El Tajín

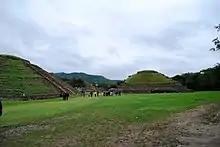
Approaching Arroyo Group from south east

This is called the Arroyo Group because two streams surround it on three sides. This area is one of the oldest sections of the city, and is more than . It is flanked by four high buildings, named Buildings 16, 18, 19 and 20, which were topped by temples. Stairways lead from the plaza floor to the temples above. Unlike the rest of the city, these four buildings are uniform in height and nearly symmetrical. The pyramids here are primitive in comparison to the rest of the site, with niches that are not as finely formed. The east and west pyramids of the arroyo group each held three temples at the top. Another unusual feature is that this plaza has no smaller structures such as buildings or altars to break up the space. It has been determined that this was the city marketplace because of the large plaza space for stalls and for a deity found here that is related to commerce. The merchant deity found here has features more in common with this kind of deity in the central highlands of Mexico than of Tajín. The market that filled this plaza consisted of stalls made with sticks and cloth offering regional products such as vanilla as well as products from other parts of Mesoamerica such as jaguar skins, exotic birds such as the parrot and the macaw and quetzal feathers. Slaves for service and sacrifice were also sold here. West of the building on the south side is a large ball court with sloped sides and sculpted friezes depicting the god Quetzalcoatl. When the city fell, most of the sculptures in this area were smashed or defaced with some being reused as building stone.